Jerusalem Lions RFC

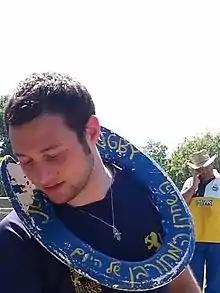
The toilet

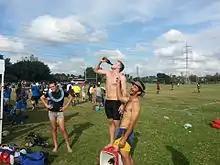
man of the match

It is said that a Rugby match in Jerusalem has 3 halves. The first 2 played on the field and the 3rd "half" off the field, both teams drinking beer, eating BBQ and socialising. Post match the traditional ceremonies begin. The man of the match and the "shittiest player" are awarded their titles and prizes. Downing a beer in less than ten seconds. "Higher than the highest mountain, deeper than the deepest sea. Is it a bird don't be absurd. is it a duck who gives a fu** it's..." and then sing "why was he born so beautiful..."